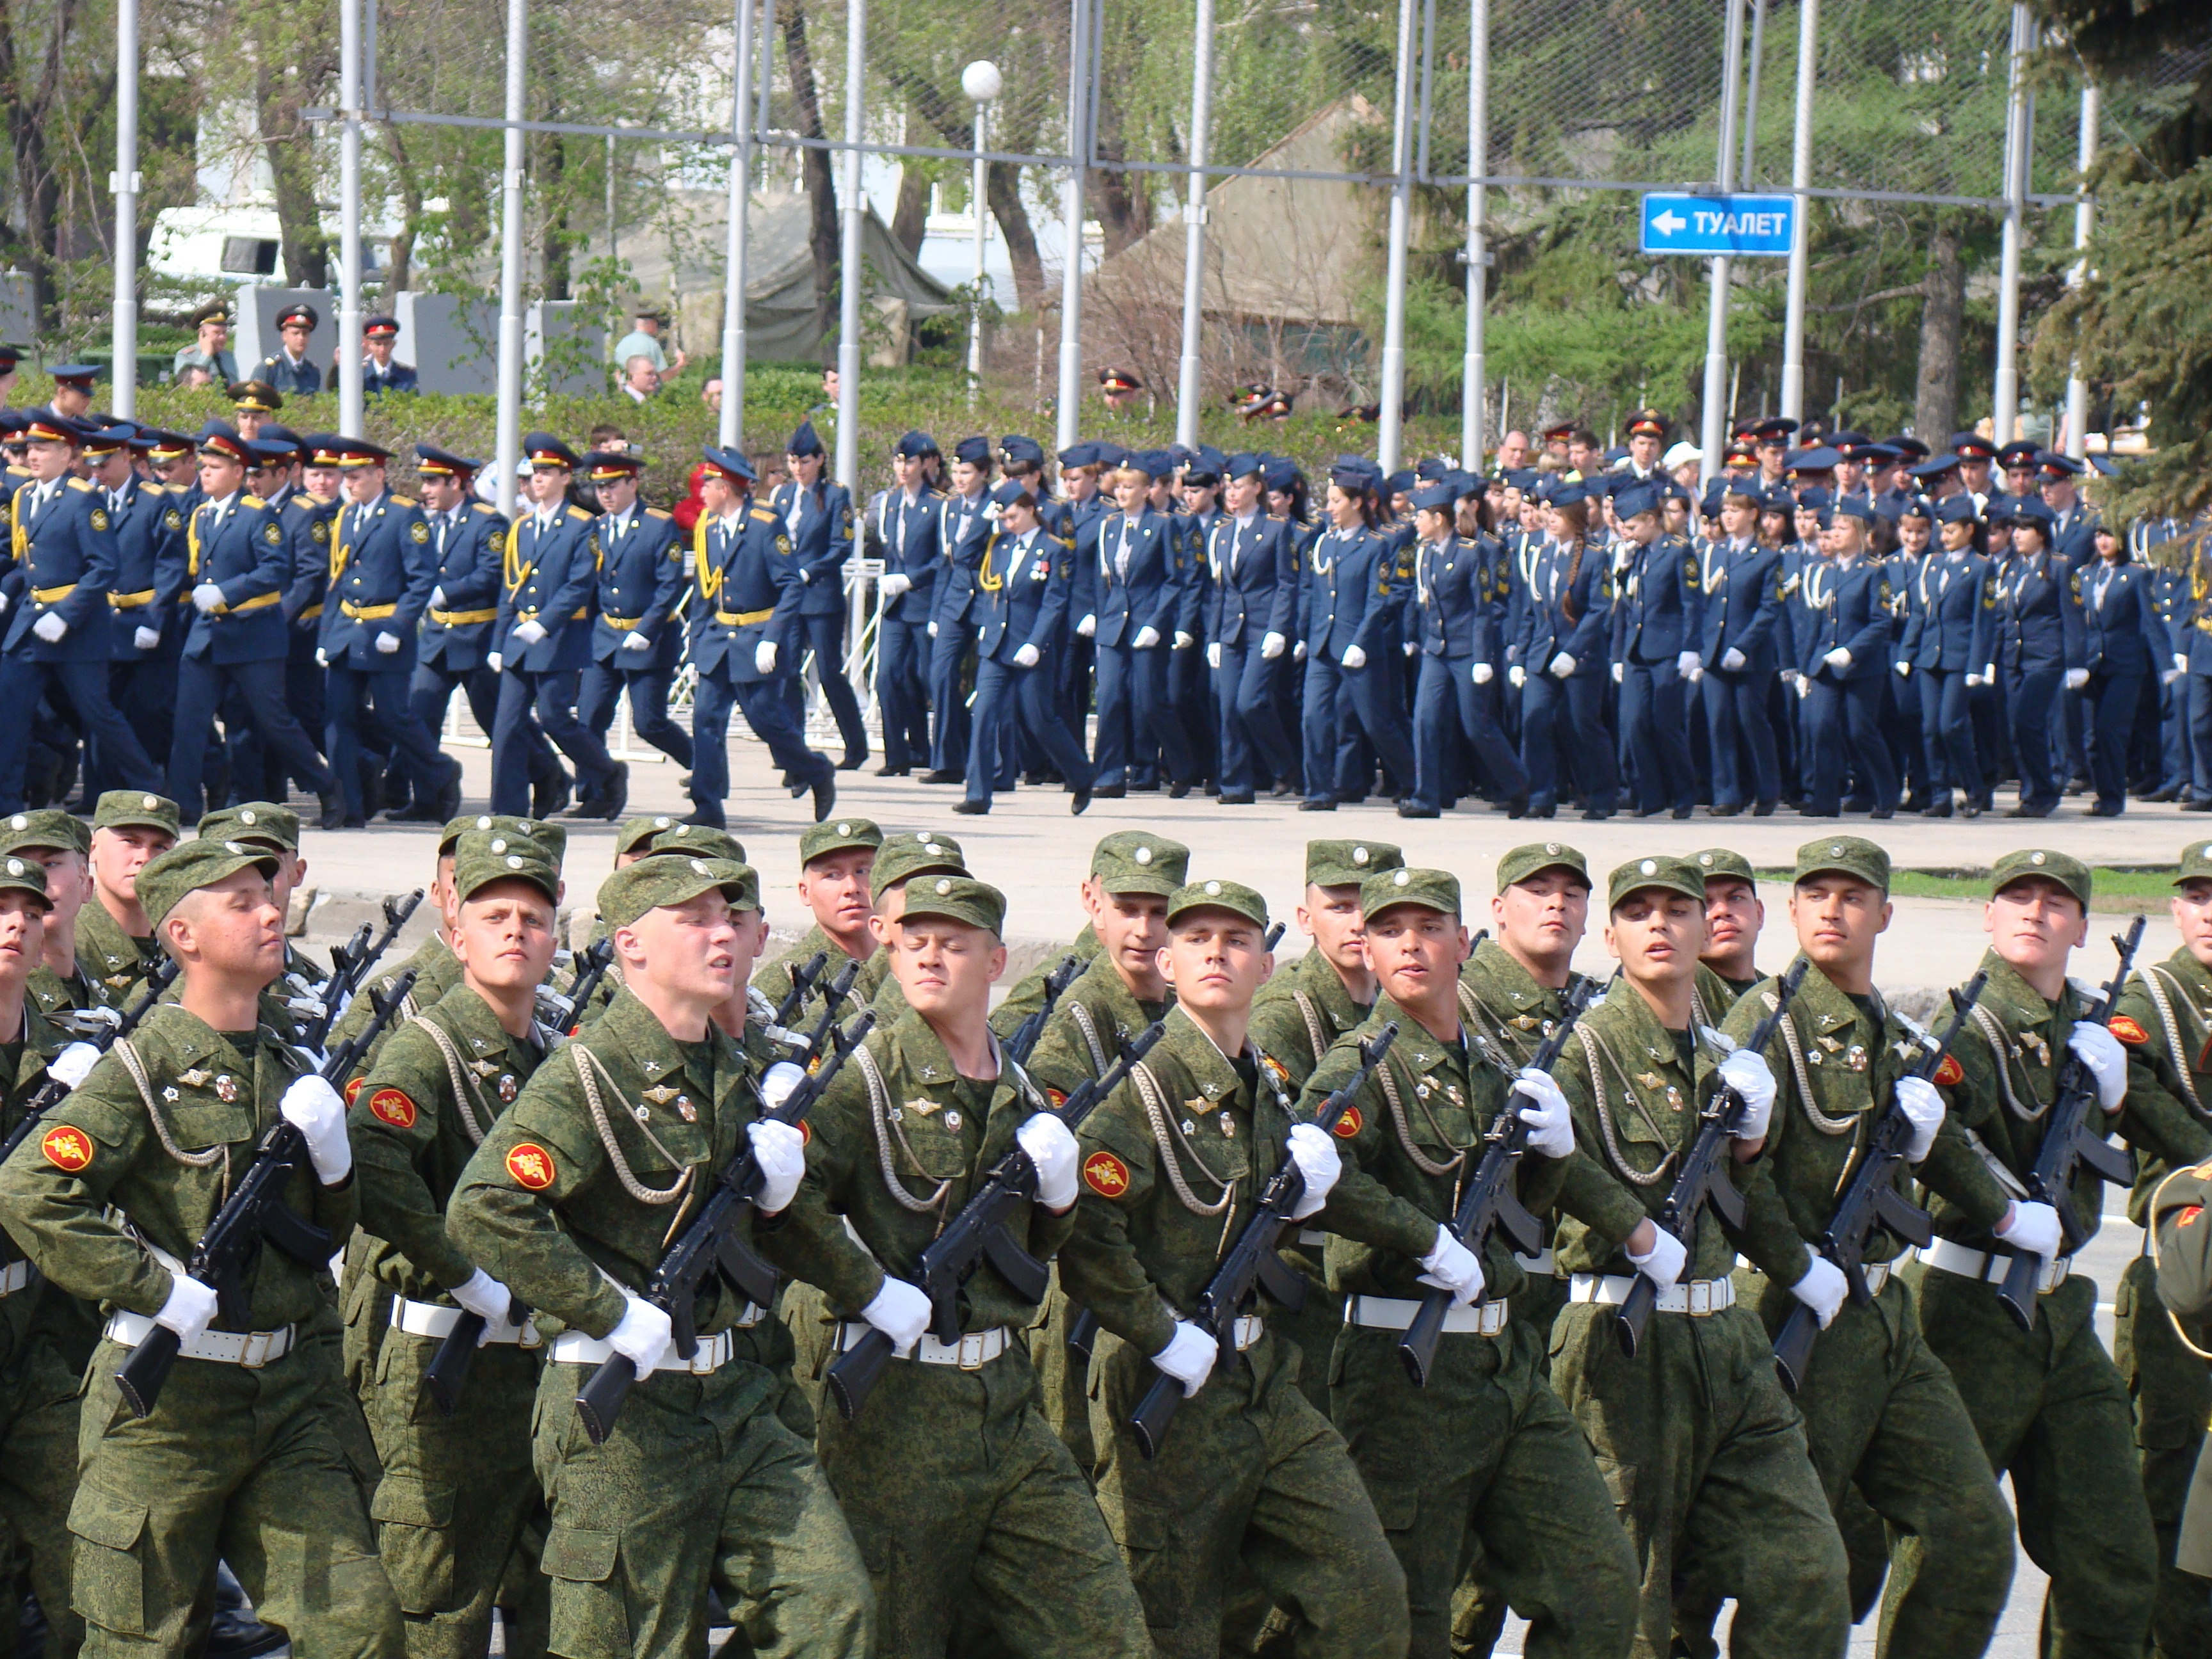
person, military, soldier, army, parade, team, area, soldiers, russia, marching, troop, troops, marines, staff, infantry, air force, victory day, samara, militia, military police, military officer, military person